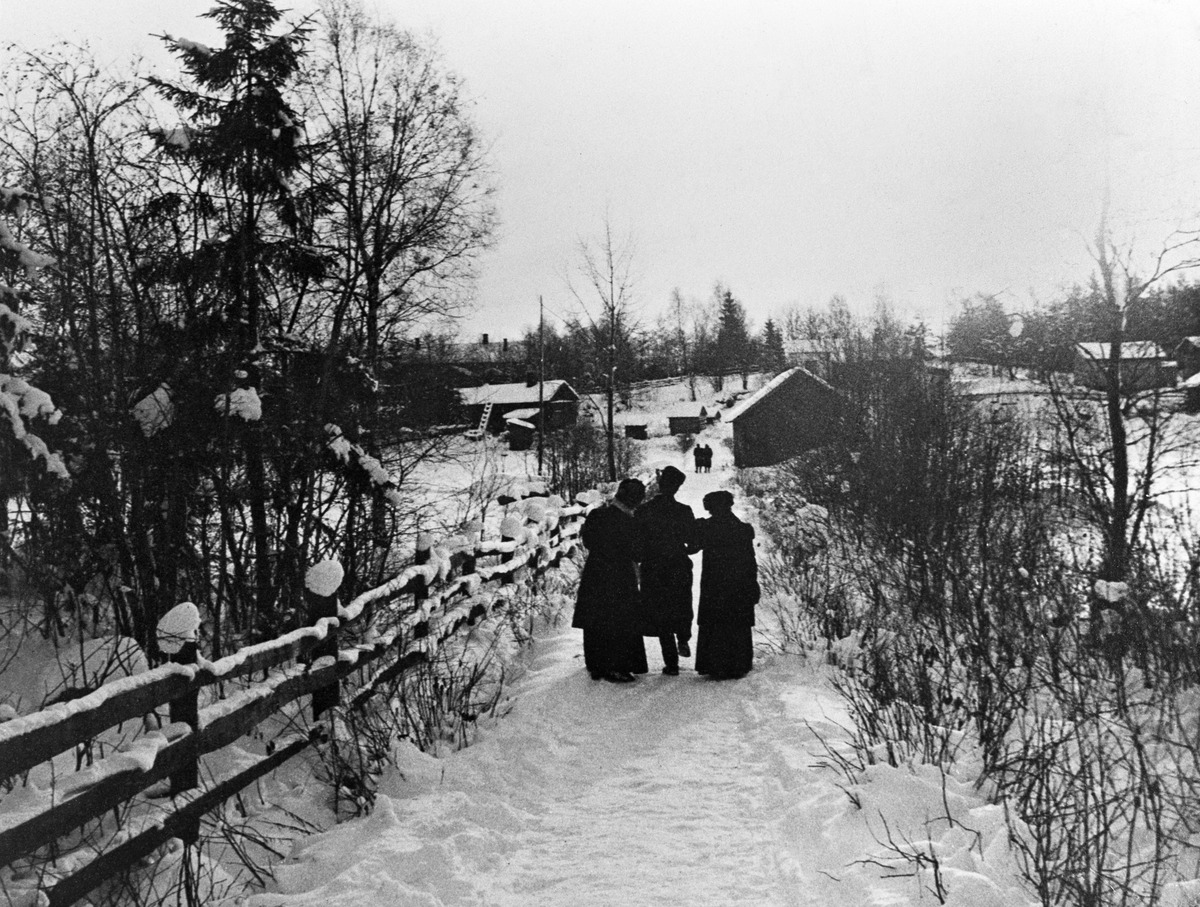
Oulunkylä
sisällön kuvaus: Oulunkylä. Maikki Honkalinna, Vera Wilkman, Aino Helle. mustavalkoinen
Kuvaaja: Wilkman, W.W., valokuvaaja
Ajankohta: kuvausaika 1910
Paikka: Suomi, Uusimaa, Helsinki, Oulunkylä Helsinki, Helsinki
Aiheet: Helle, Aino, Honkalinna, Maikki, Wilkman, Vera, talvi, vaatteet päällysvaatteet, vapaa -aika